Hurricane Kyle (2008)

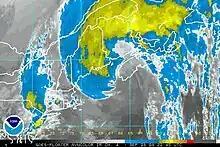
Hurricane Kyle upon landfall in Nova Scotia late on September 28

Late on September 26, shear began to relax and deep convection redeveloped around the center of circulation and the forward motion of the storm began to increase. Several hours later, the storm made a sudden northwest jump due to a passing shortwave trough. By this time, Kyle was just below hurricane-status, with sustained winds up to 70 mph (110 km/h). Continued organization led to the storm attaining hurricane intensity at 1200 UTC on September 27 while located about 345 mi (555 km) west of Bermuda. Upon attaining this intensity, the storm became embedded within an area strong, divergent, upper-level winds. Increasing in forward motion, the center of Kyle was located along the southwestern edge of the deep convection.